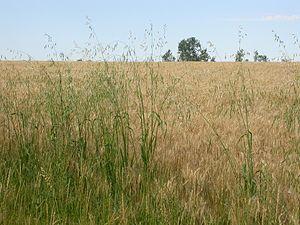
La folle-avoine est une espèce de plantes monocotylédones de la famille des Poaceae, originaire d'Eurasie.